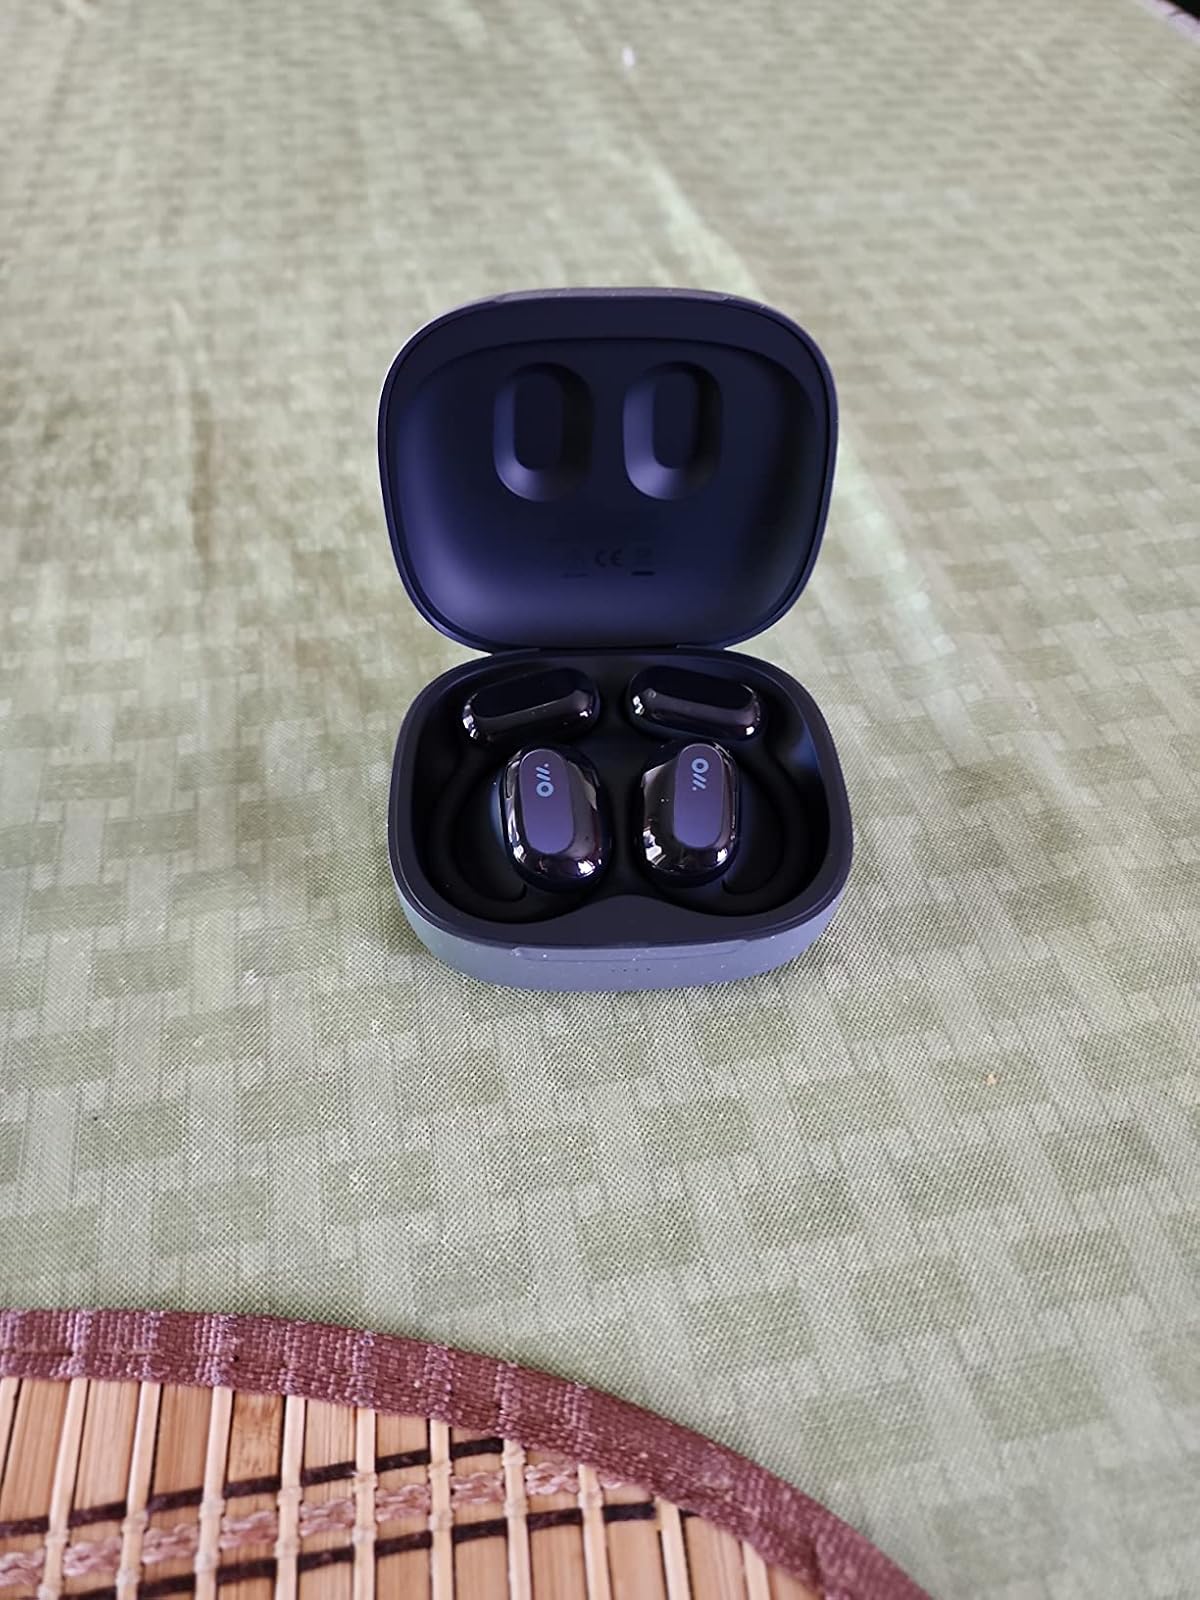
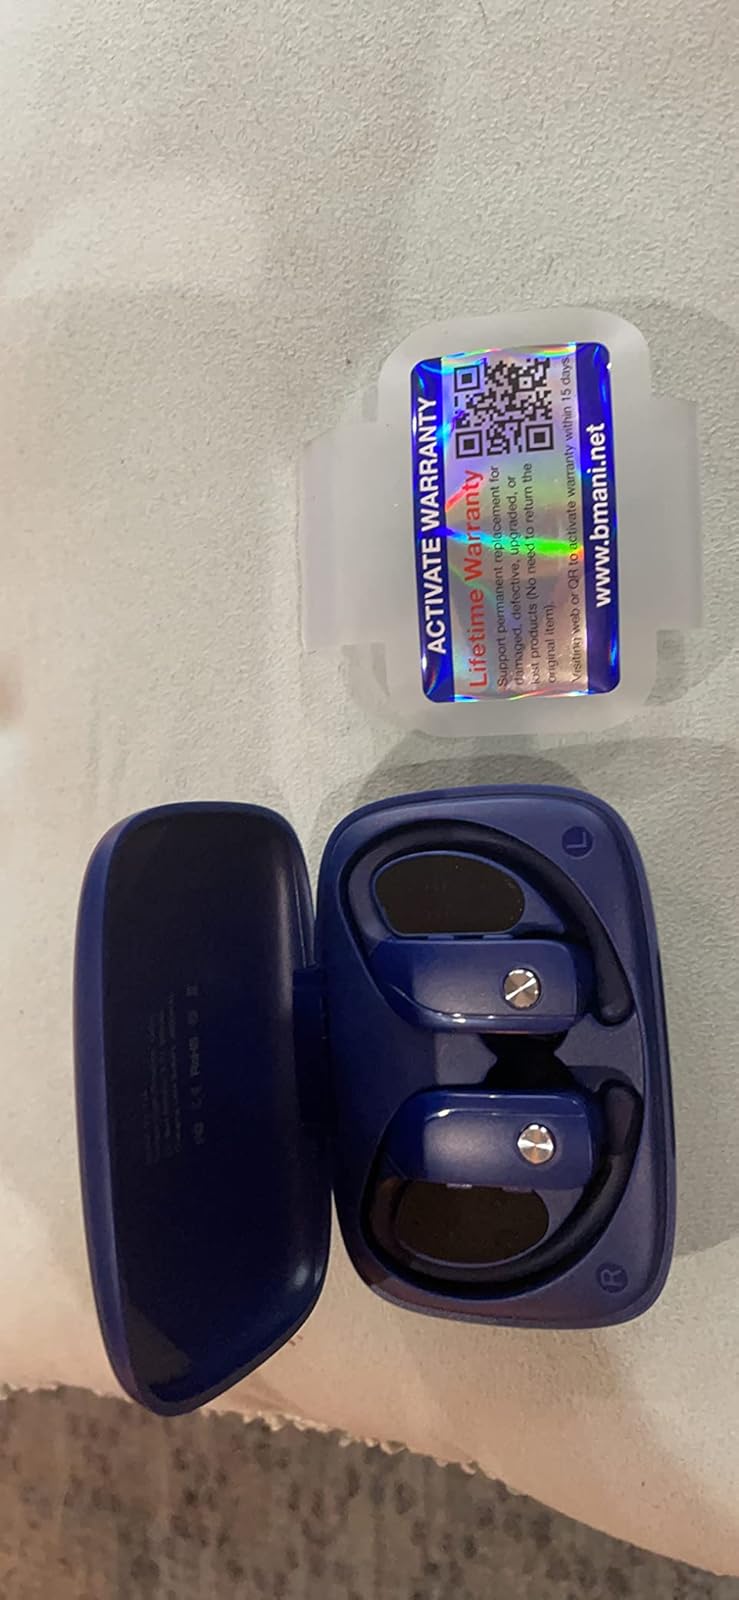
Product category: earbuds
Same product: no